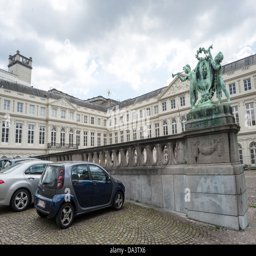
the back with its cobblestone streets